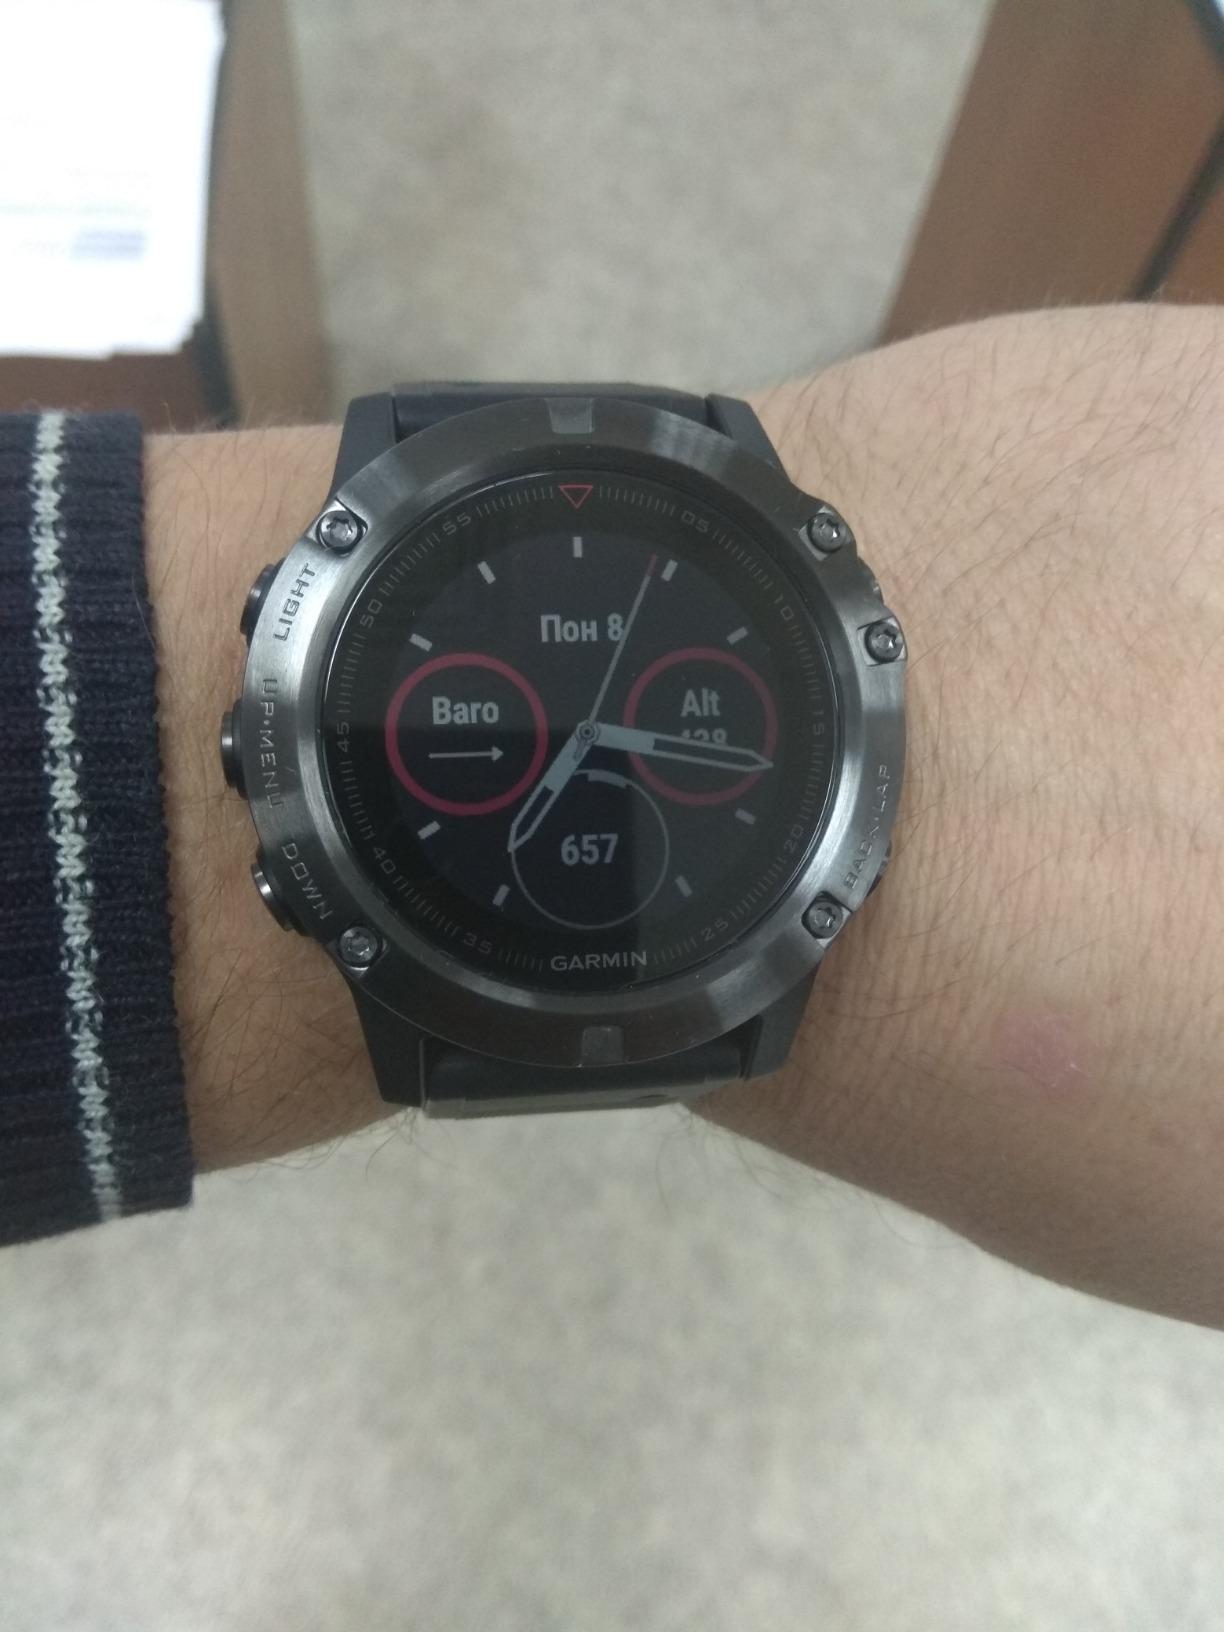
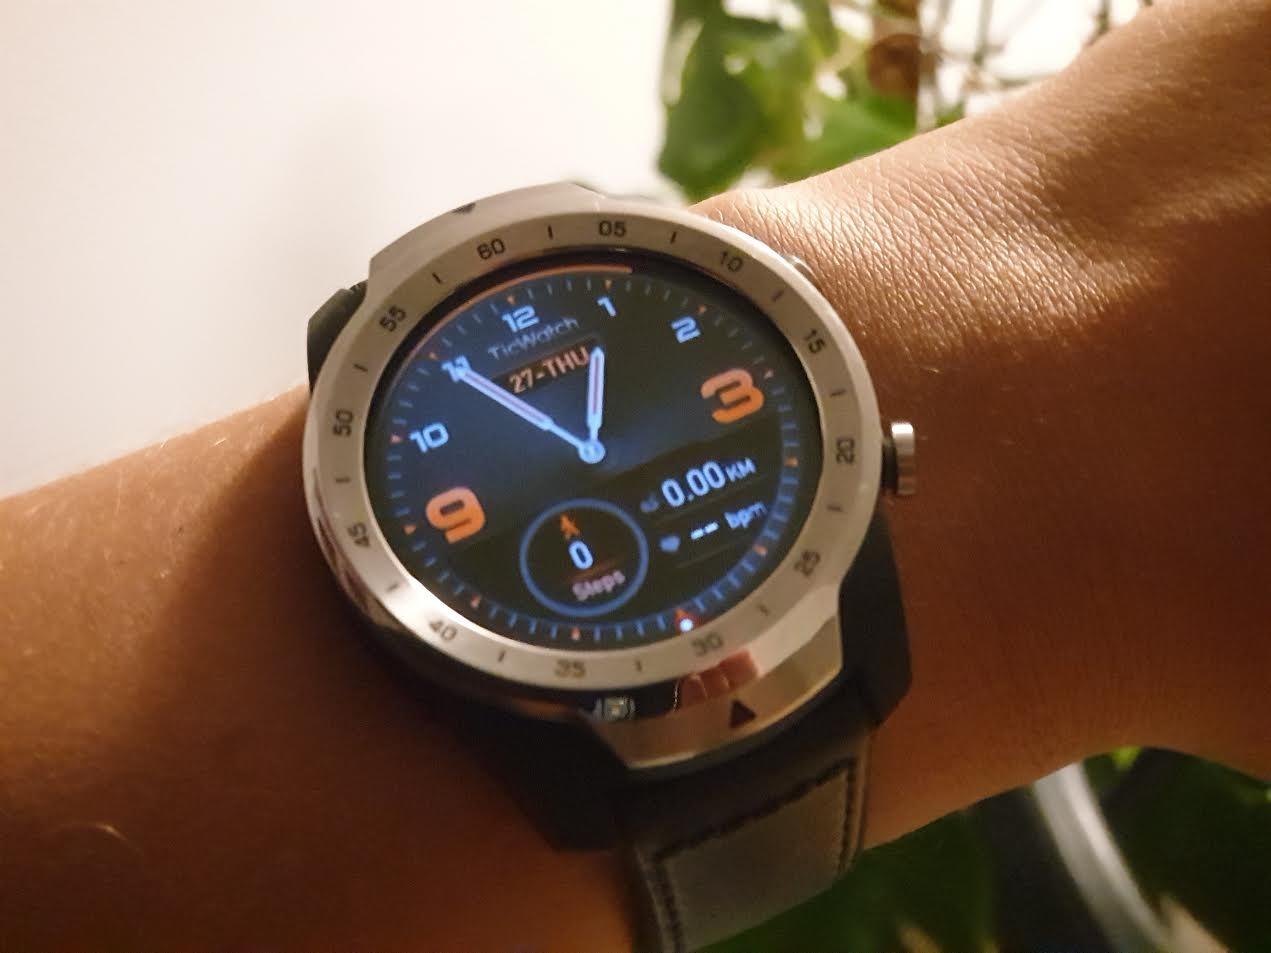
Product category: smartwatch
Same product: no